Gustav Gustenau

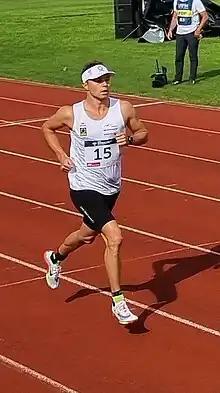
at the 2023 World Championships

Gustav Gustenau (born 1 June 1997) is an Austrian modern pentathlete. He competed in the men's event at the 2020 Summer Olympics, finishing 16th overall.